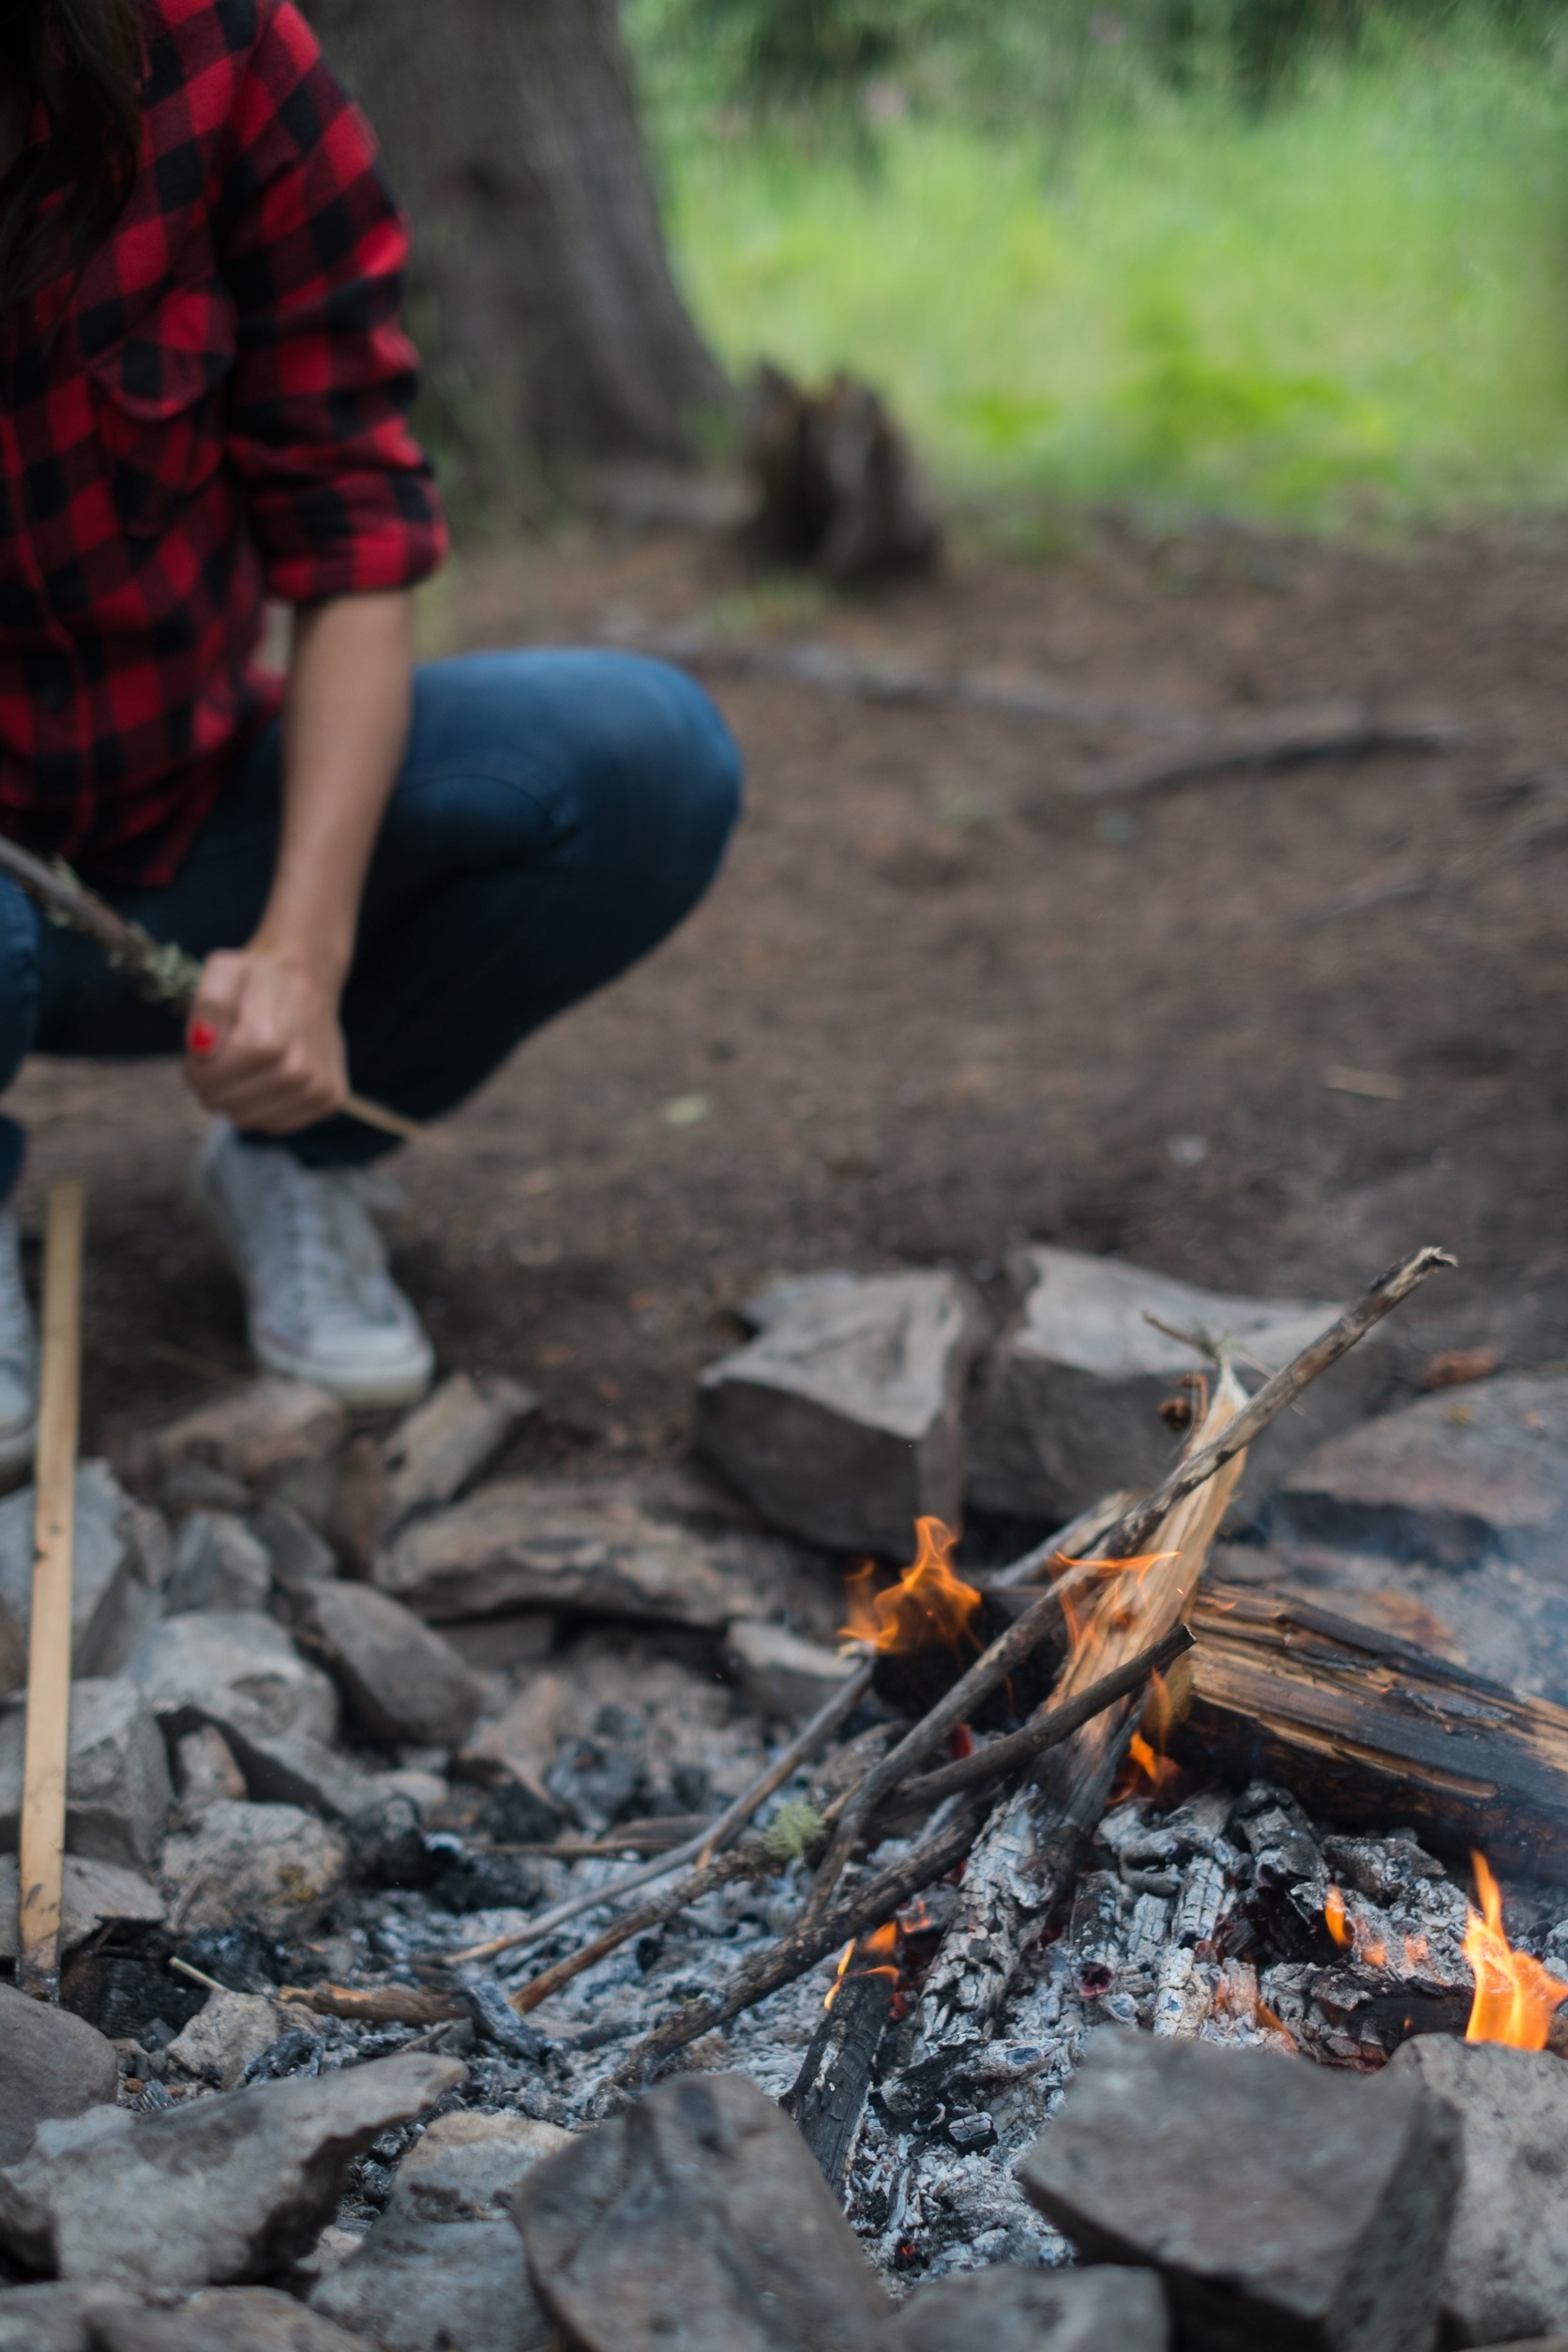
nature, autumn, fire, soil, camping, outdoors